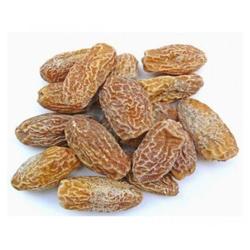
Label: Dates